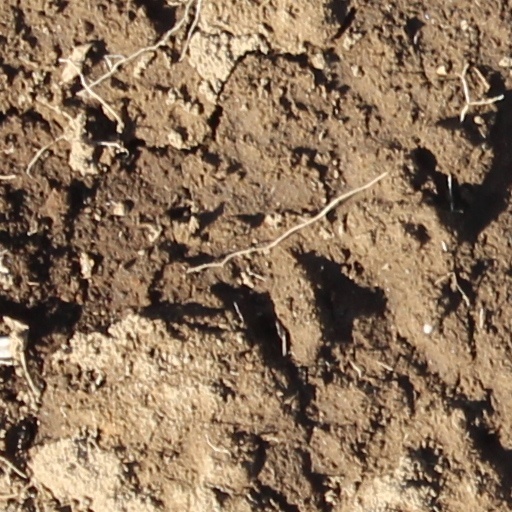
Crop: wheat